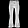
Label: Trouser